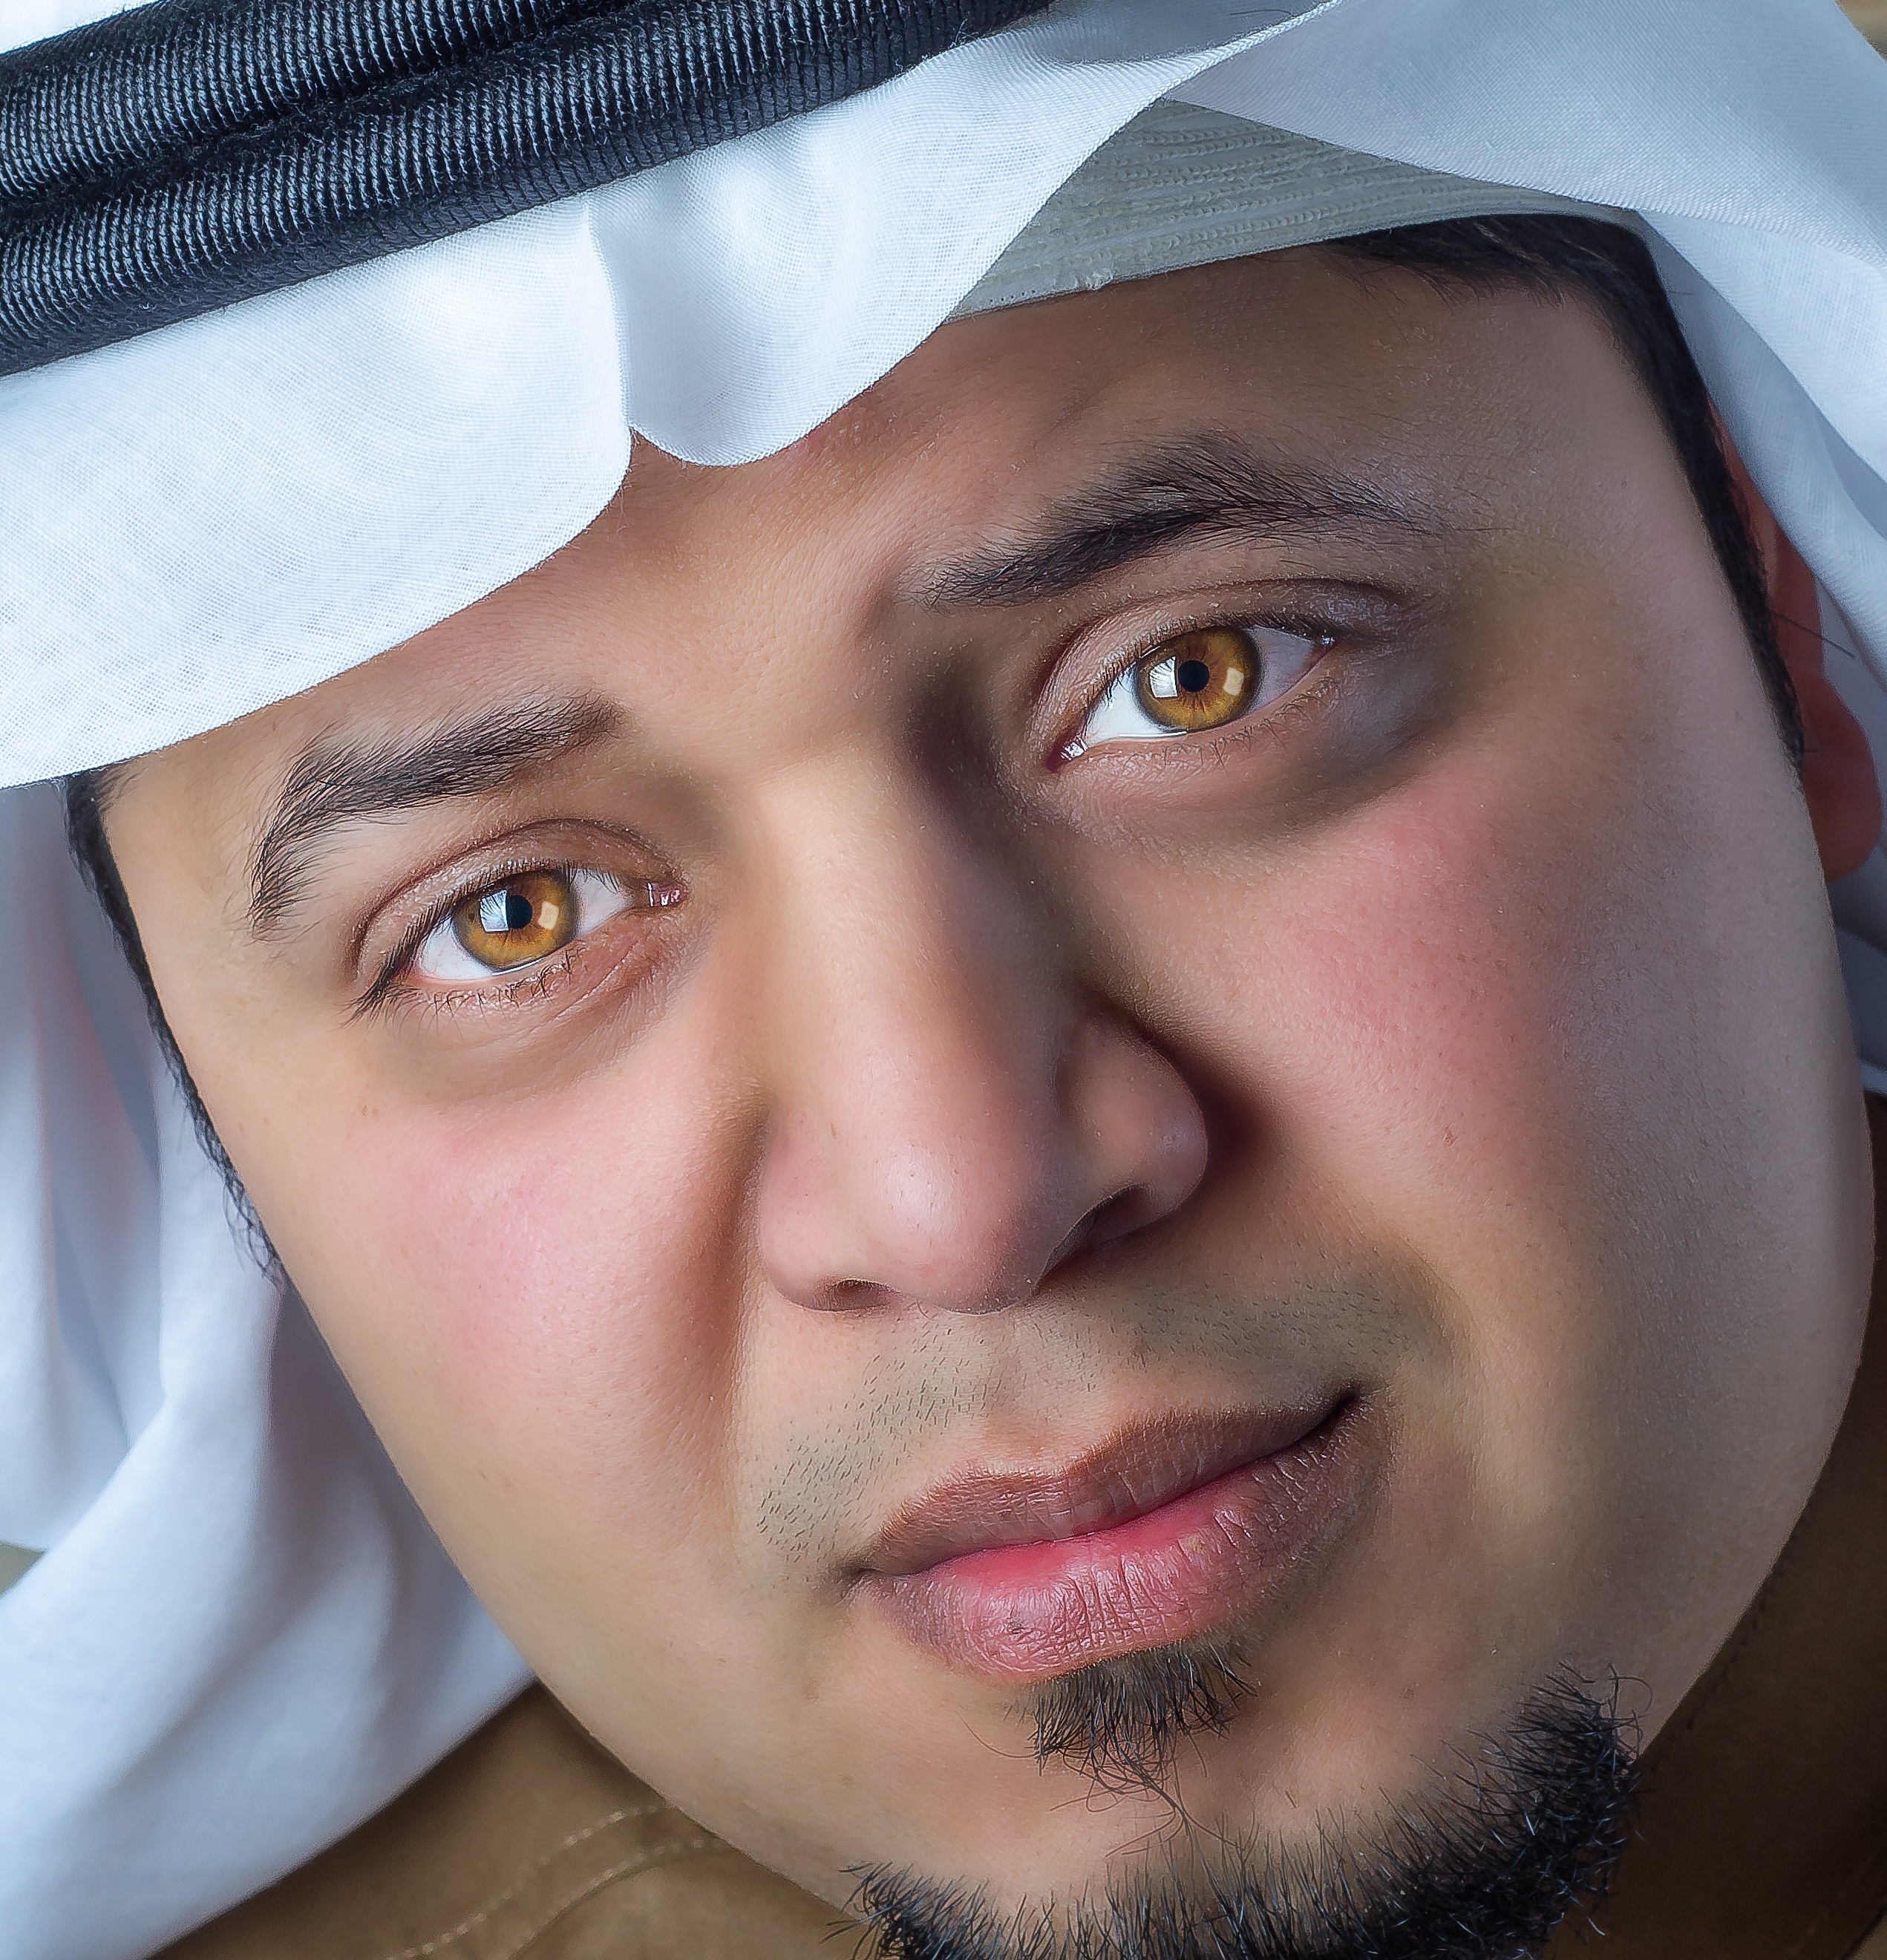
man, person, girl, woman, photography, photographer, male, portrait, model, young, color, lady, facial expression, lip, smile, eyebrow, close up, human body, face, nose, cheek, eye, glasses, head, skin, beauty, organ, emotion, arabian, portrait photography, saudi arabia